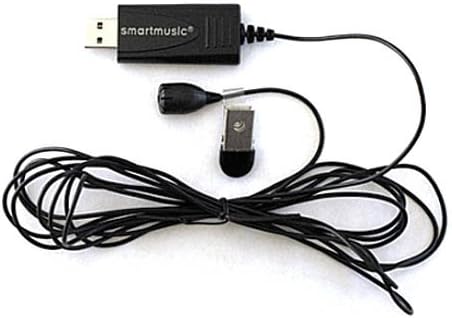
SmartMusic USB Instrumental Microphone
Category: Musical Instruments
Software. Software. 6" L x 5.5" W. Made by MakeMusic. These custom microphones are designed for Apple users with SmartMusic or with Finale's MicNotator feature.
Features: Includes adaptor to connect to the USB port on a Mac